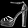
Label: Sandal